Link Airways

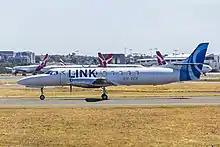
Link Airways Fairchild Metro 23 at Sydney Airport in October 2020

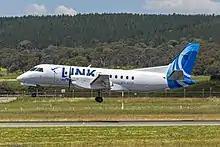
Link Airways Saab 340B landing at Canberra Airport in November 2020

, Link Airways has codeshare agreements with the following airlines: